Tito Gobbi

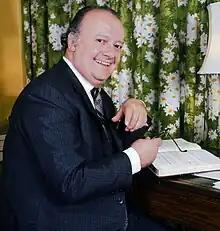
Gobbi in 1973 (photo by Allan Warren)

Tito Gobbi (24 October 19135 March 1984) was an Italian operatic baritone with an international reputation.